Asson

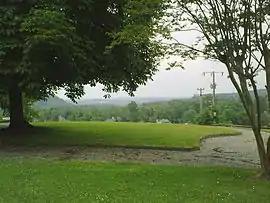
View from Asson

Asson is a commune in the Pyrénées-Atlantiques department in the Nouvelle-Aquitaine region of south-western France.